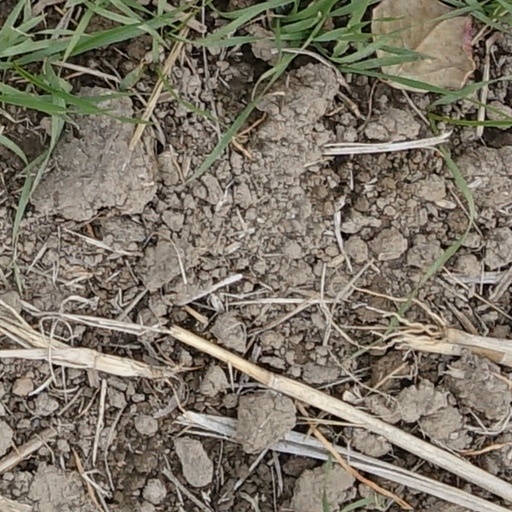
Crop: wheat